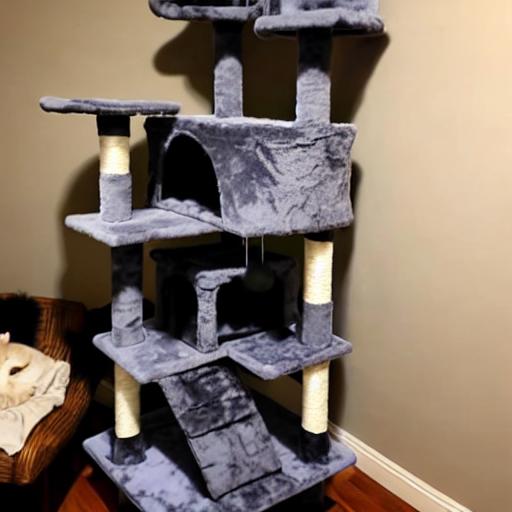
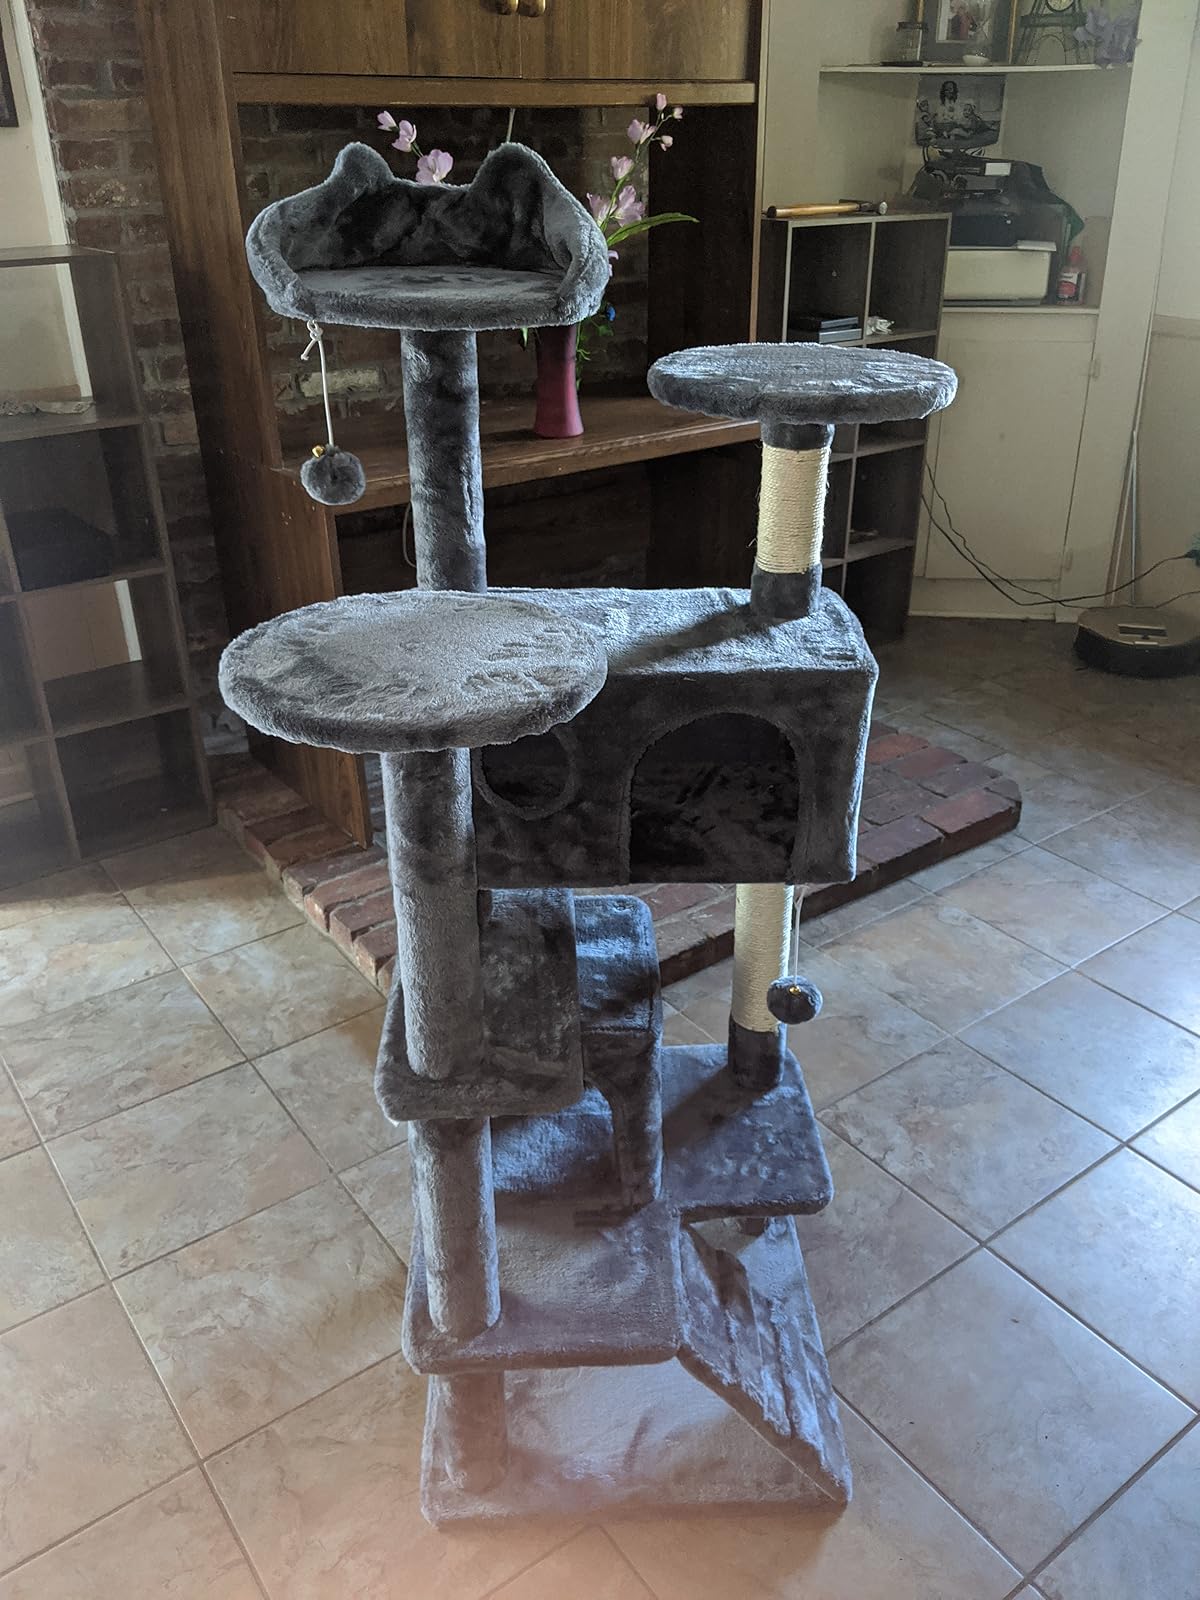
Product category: items_cat tree
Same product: no